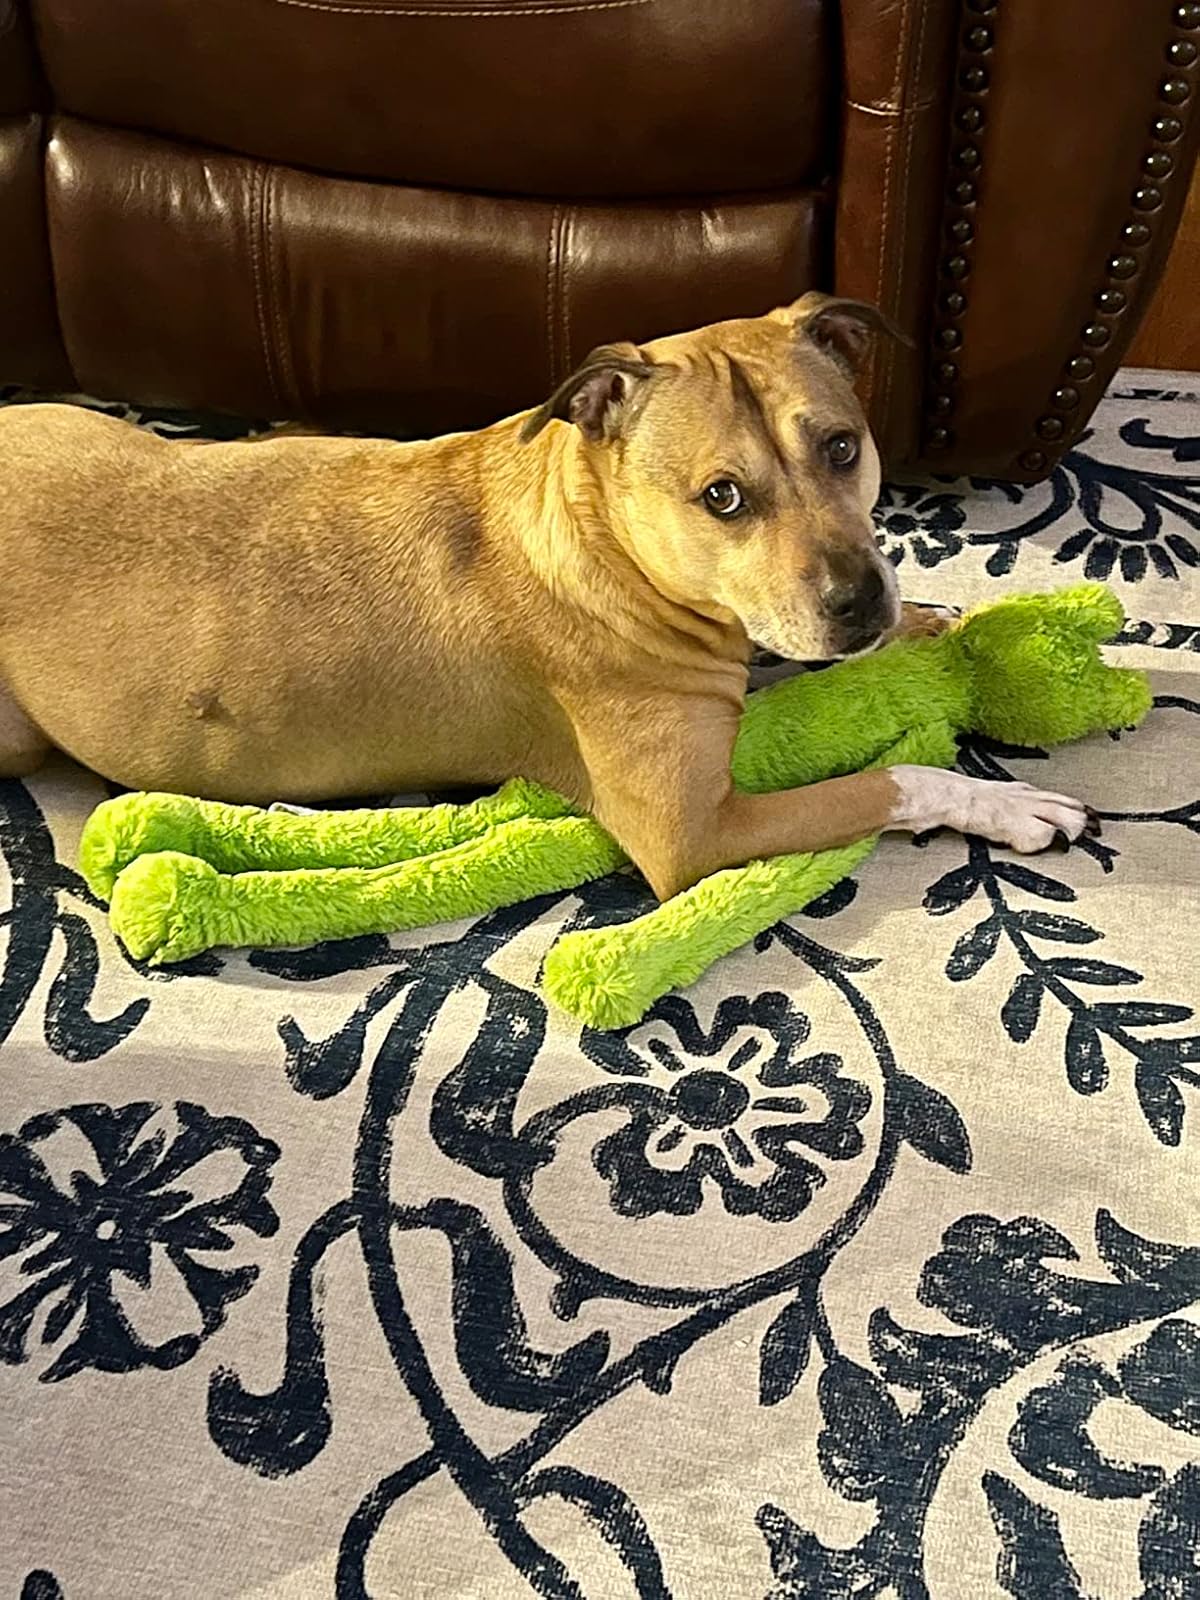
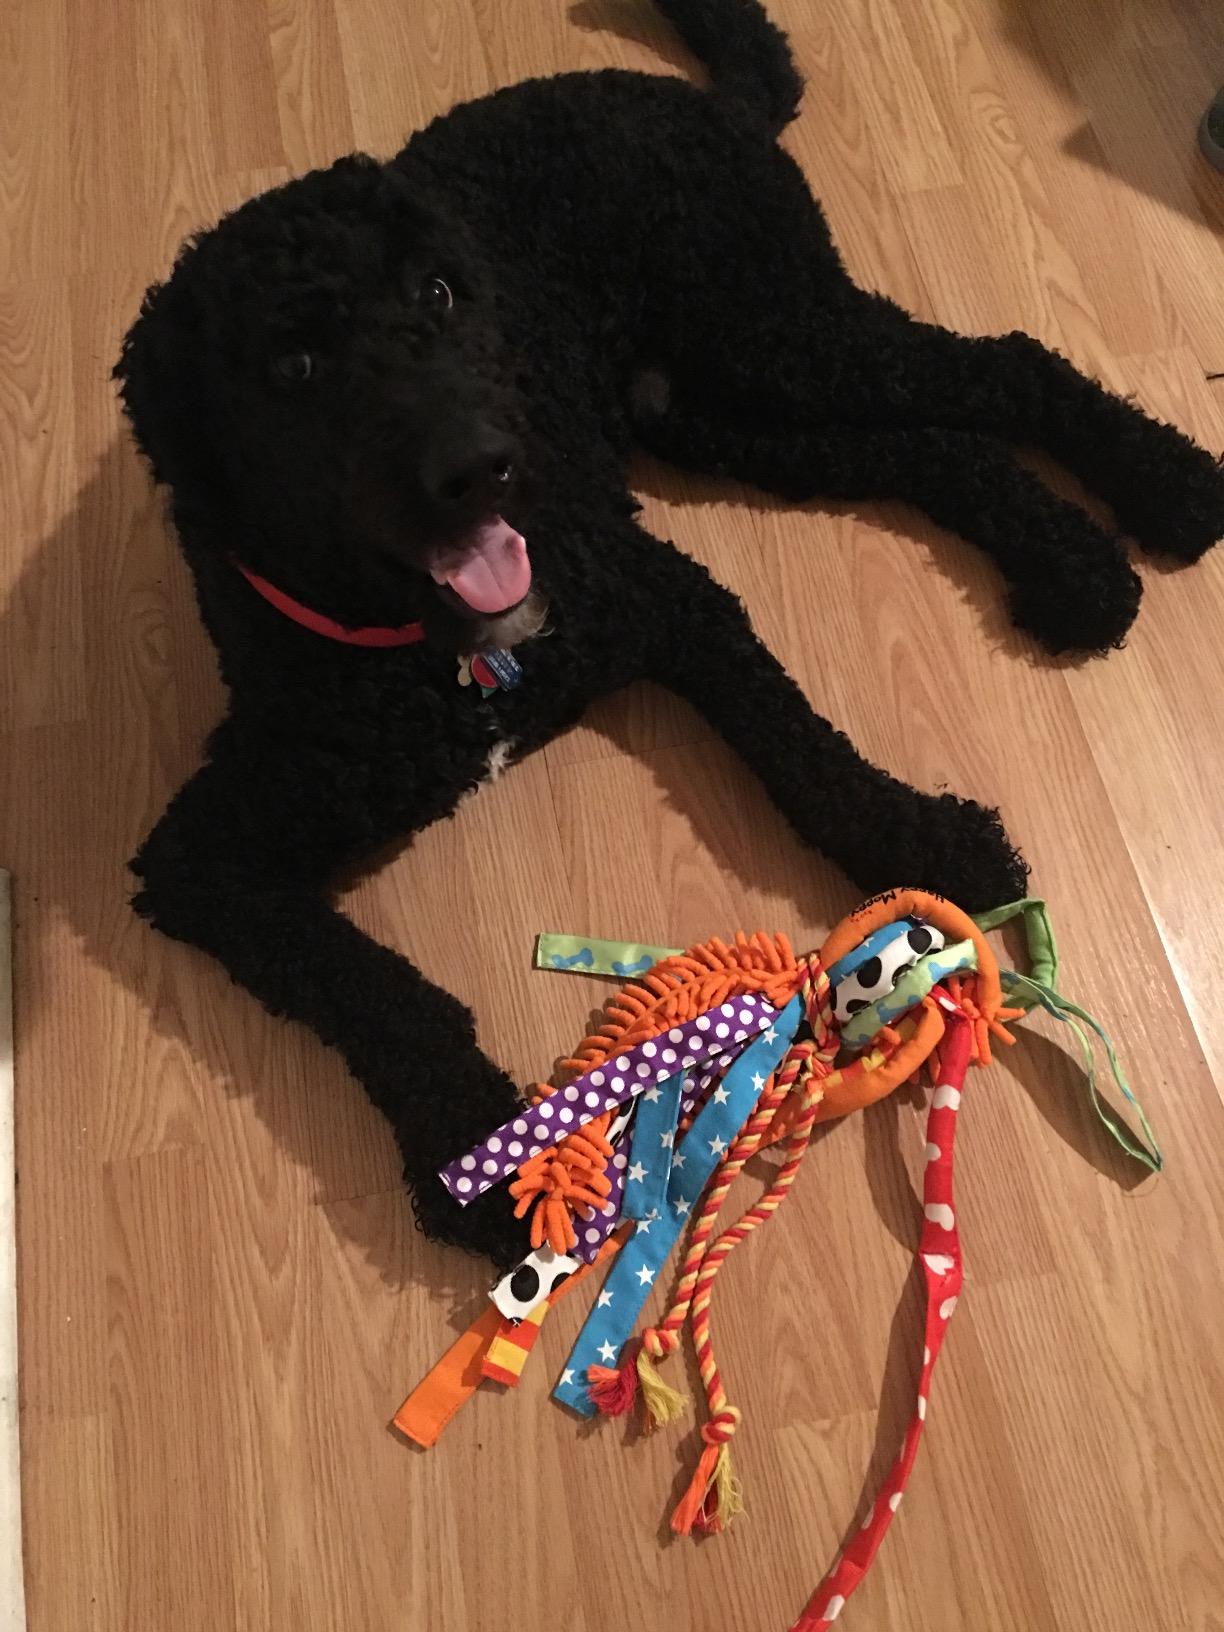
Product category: items_toy
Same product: no